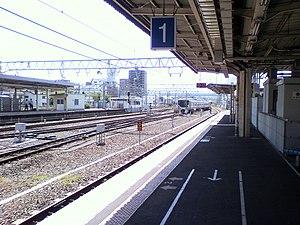
La gare de Wakayama est une gare ferroviaire japonaise située dans la préfecture de Wakayama, dans le Kansai, au sud d'Osaka. Elle dessert la ville du même nom. Elle est exploitée par JR West et la compagnie privée Wakayama Electric Railway.